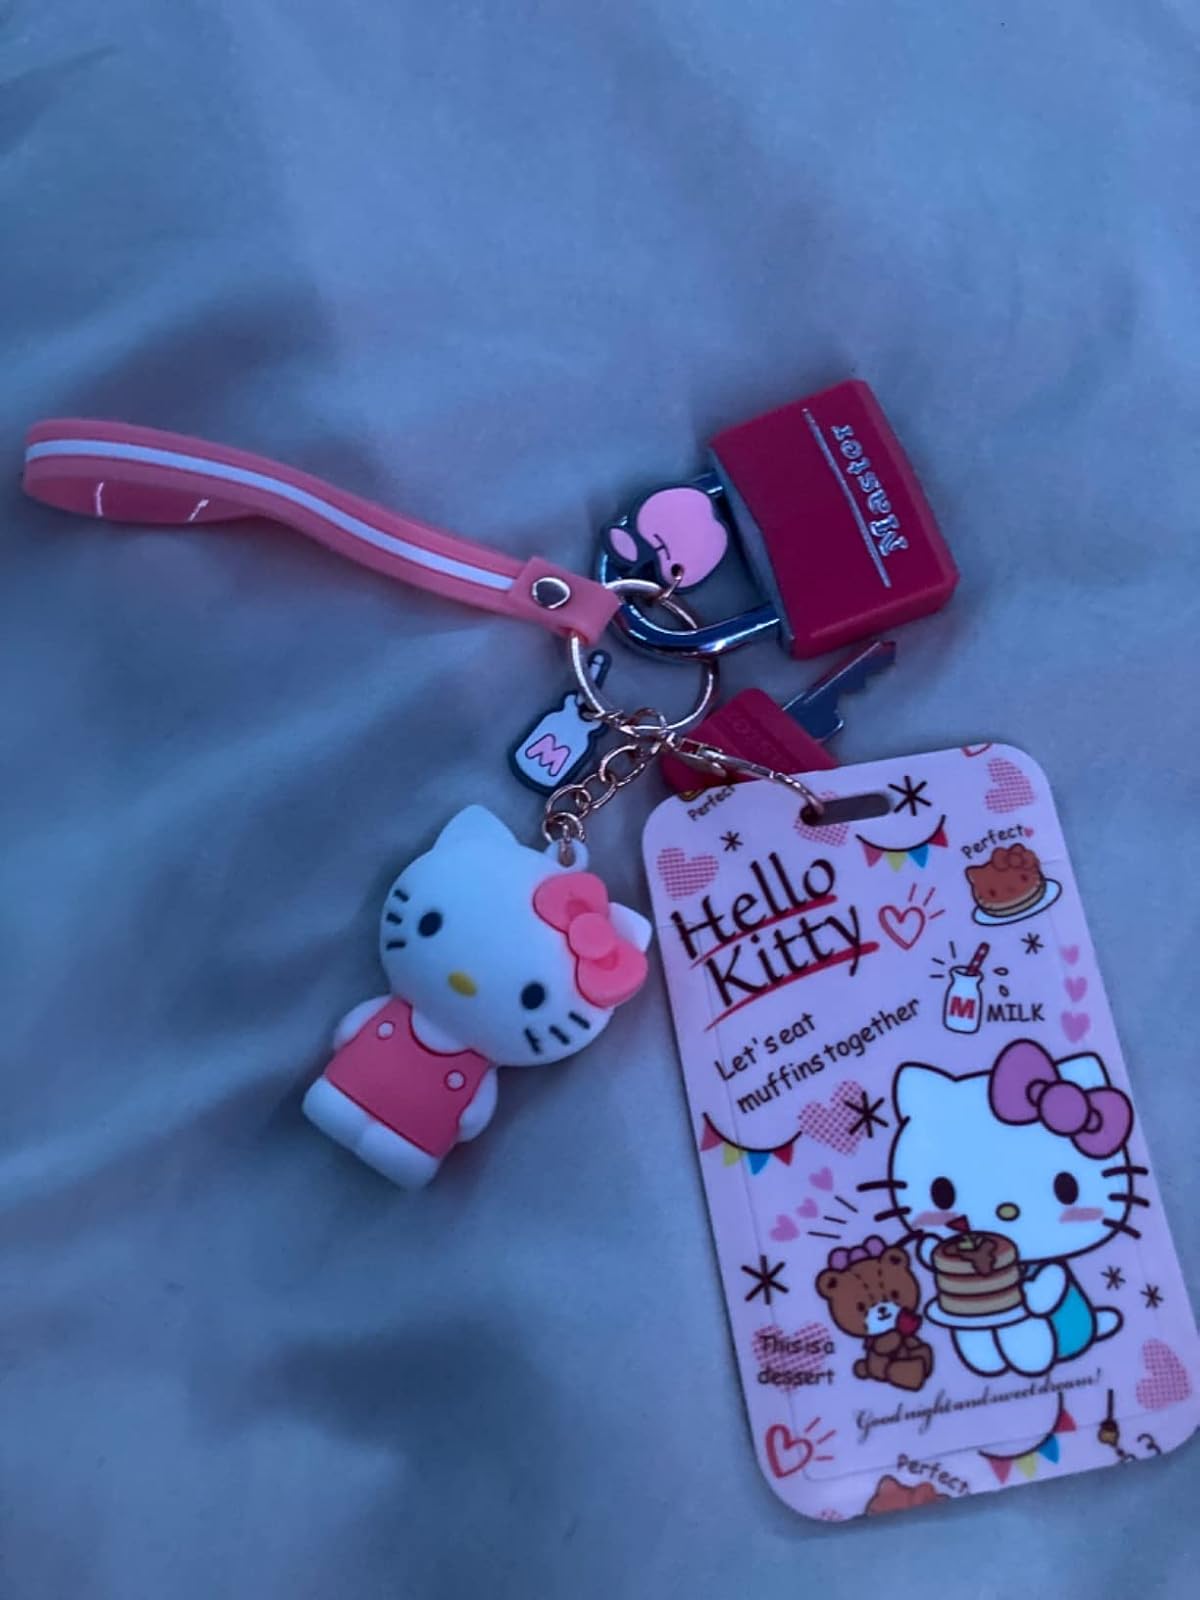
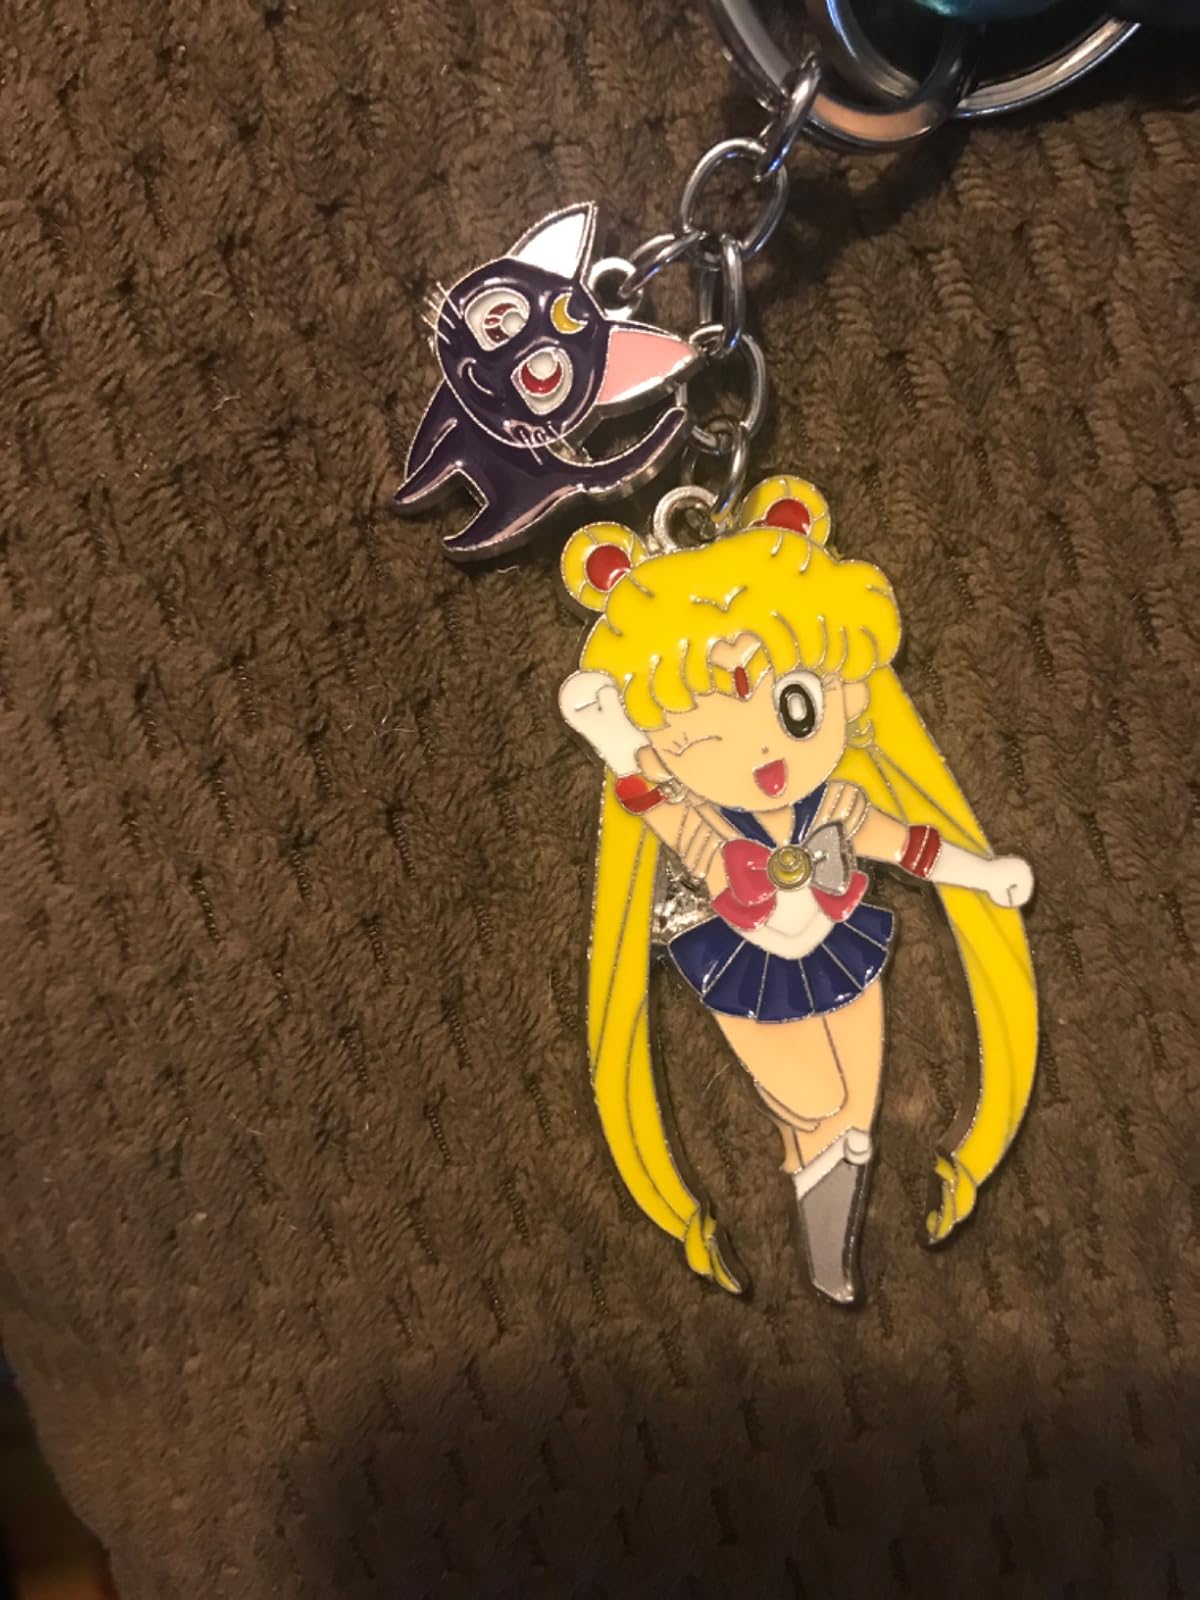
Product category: accessories_keychain
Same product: no